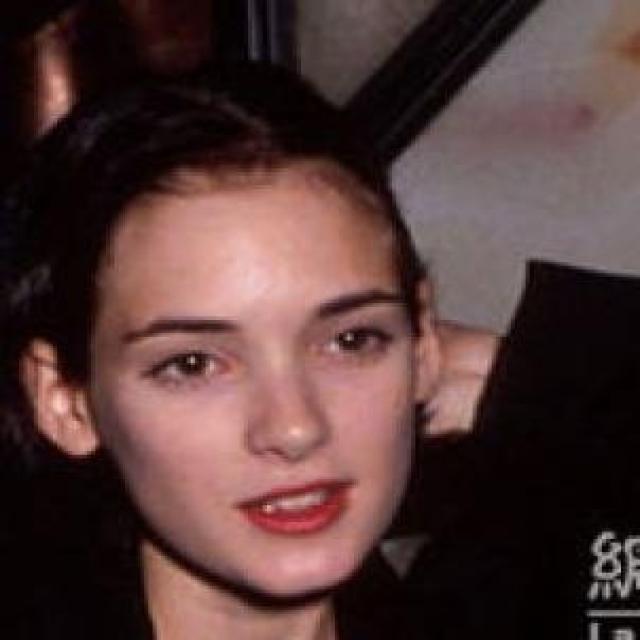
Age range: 21-44